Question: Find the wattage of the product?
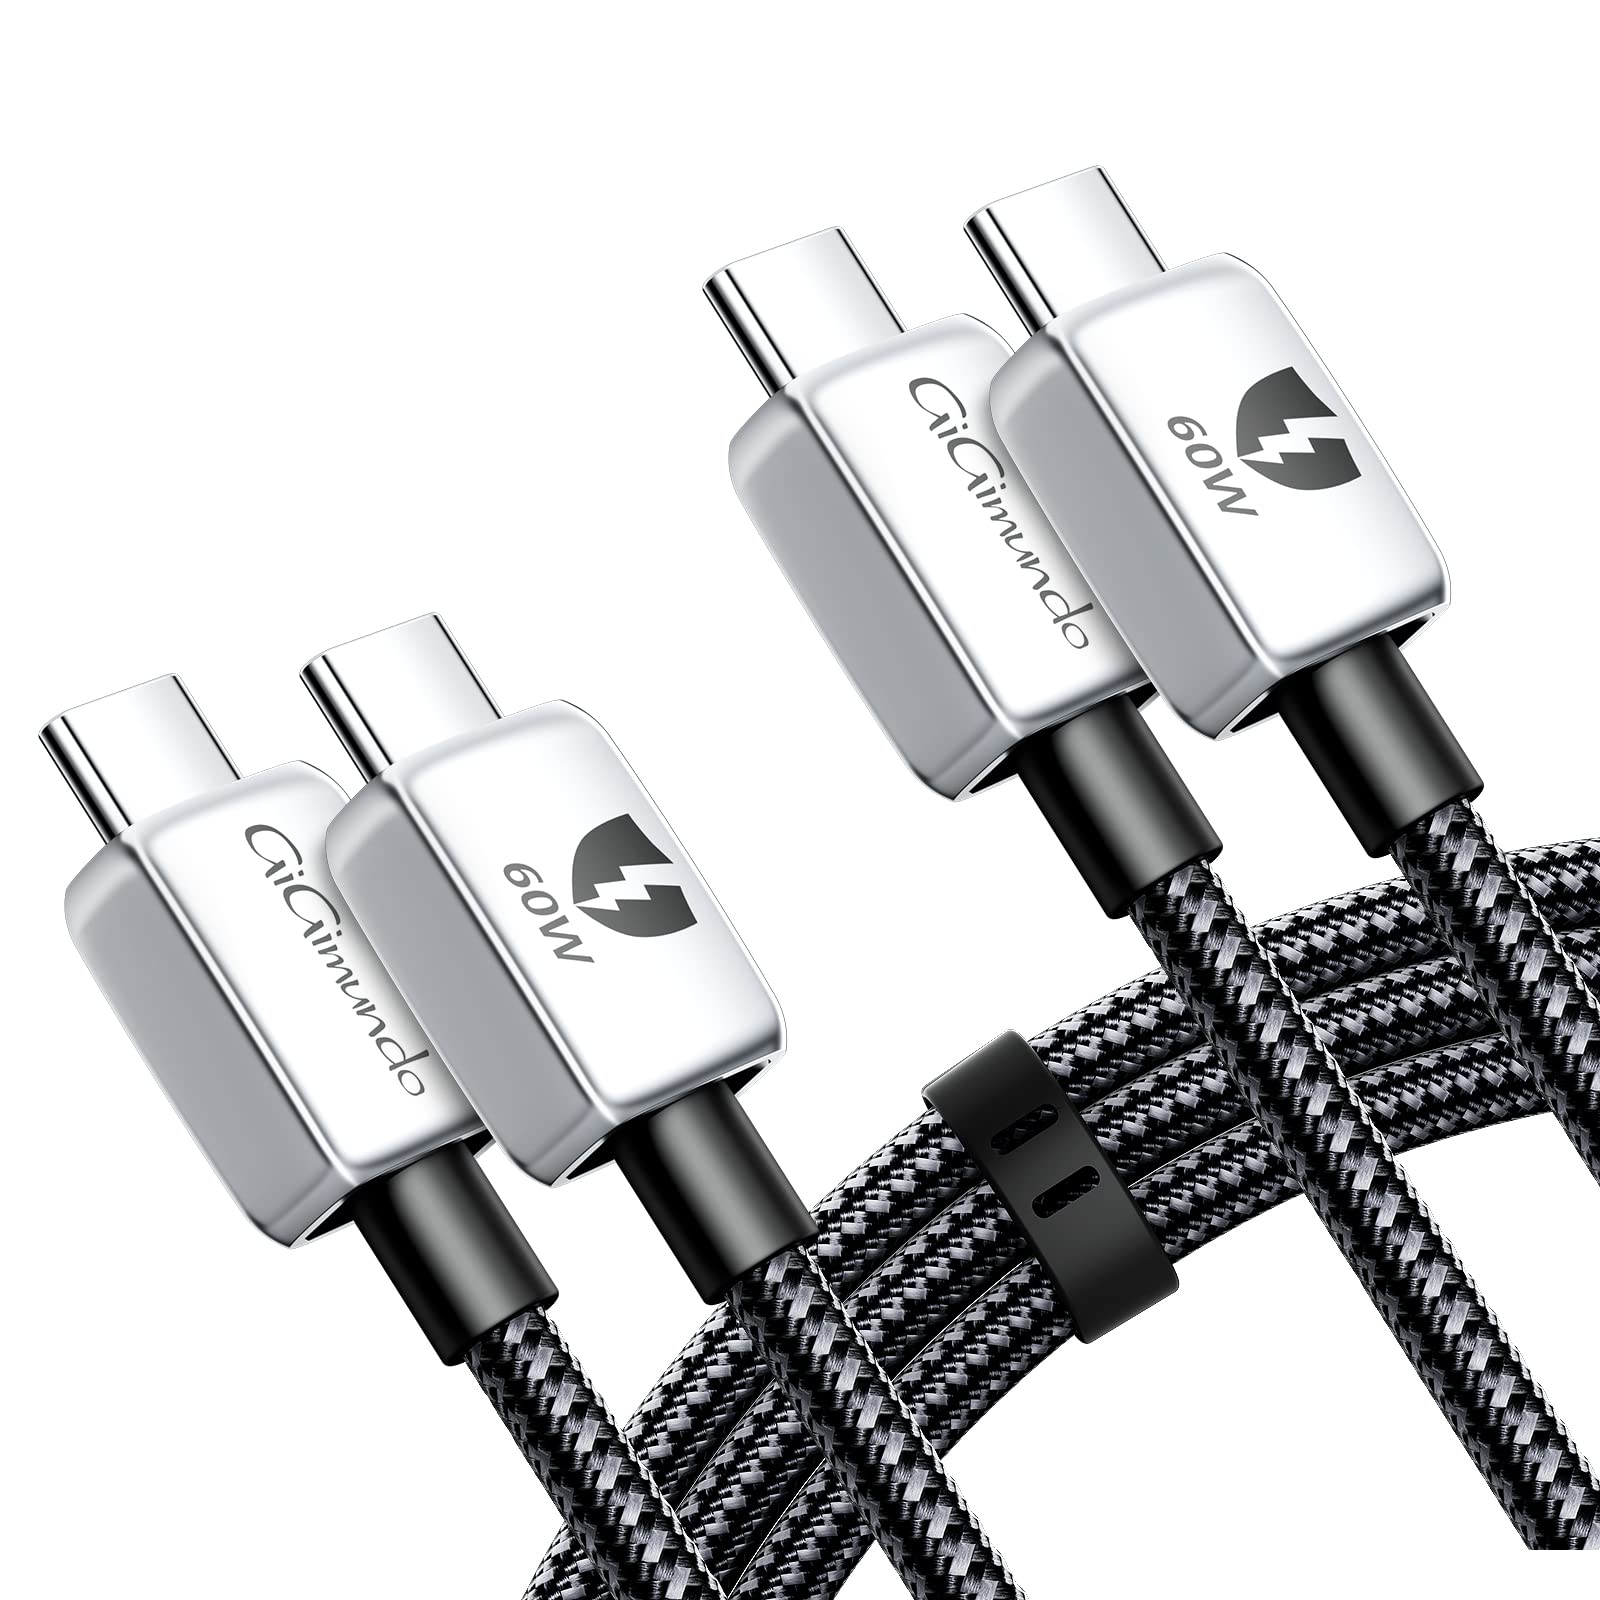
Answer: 60.0 watt